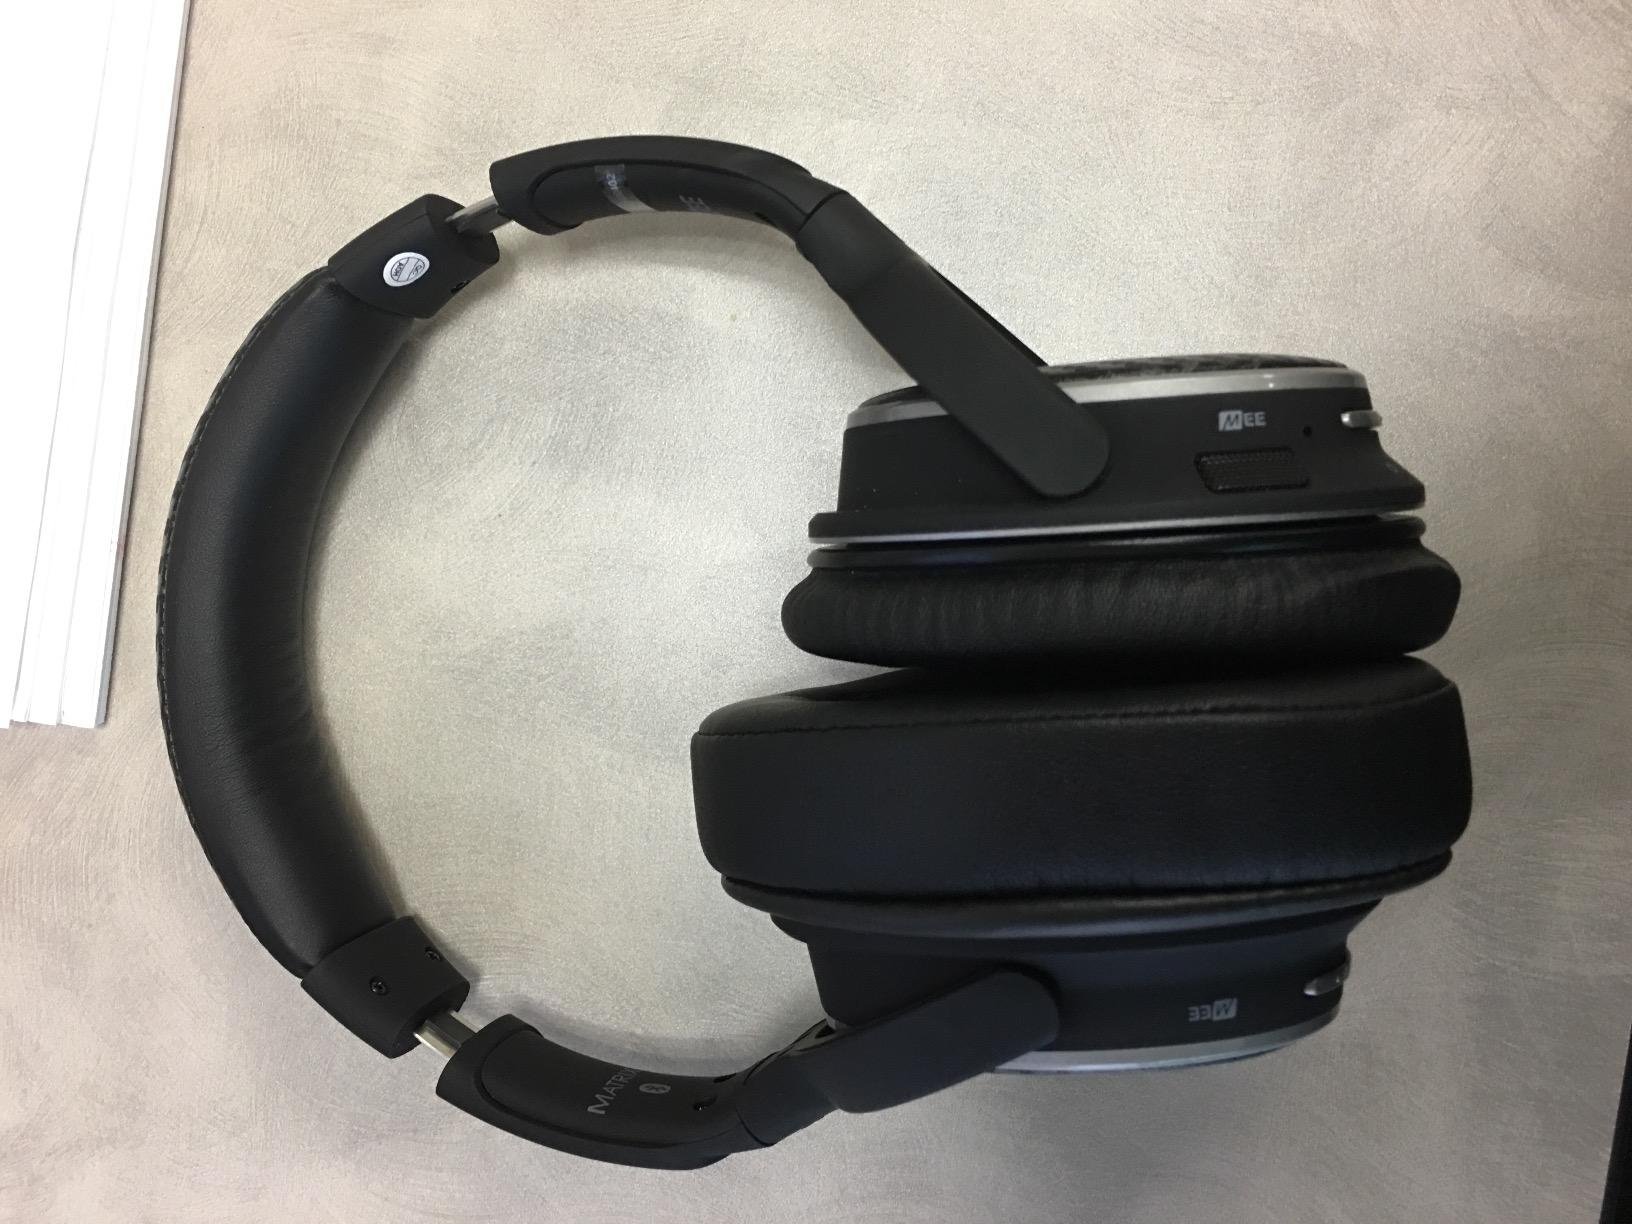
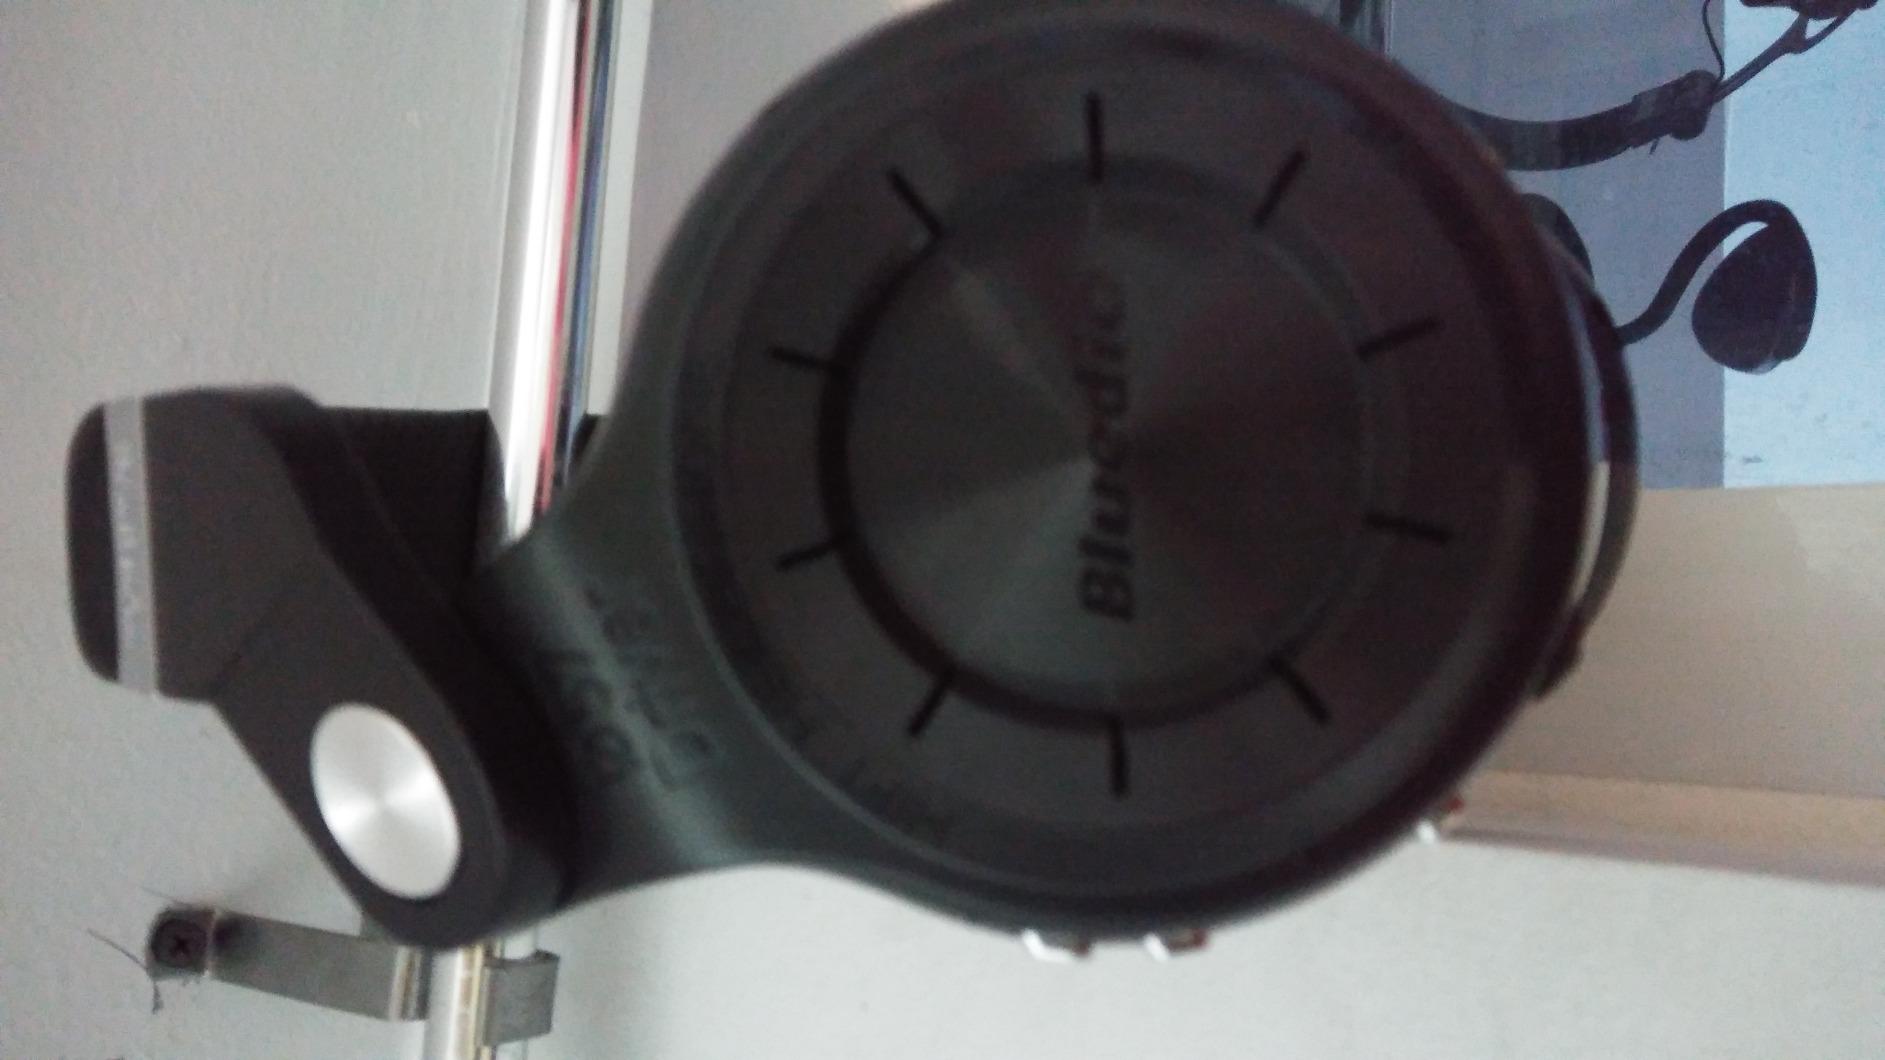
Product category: headphones
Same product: no